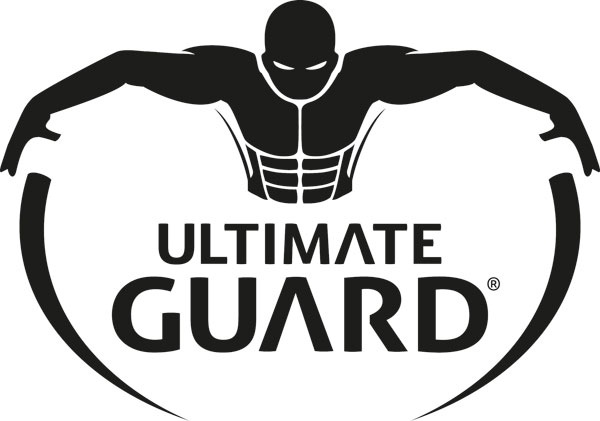
Ultimate Guard FlexXfolio  Xenoskin - 9 Pocket -  Green
Brand: Ultimate Guard
Category: Sporting Goods > Athletics > Boxing & Martial Arts